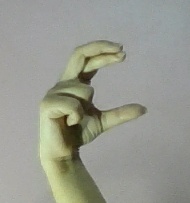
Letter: thal